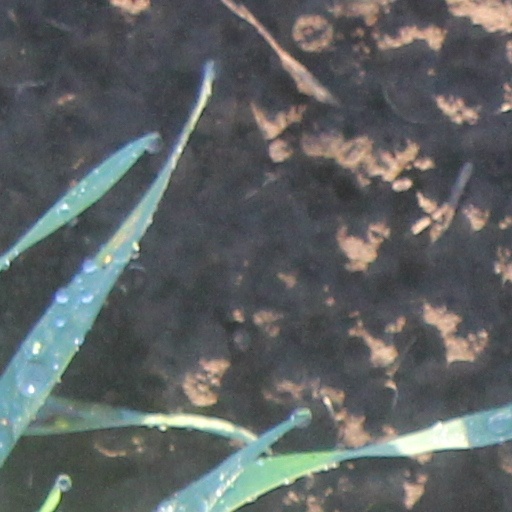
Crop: wheat